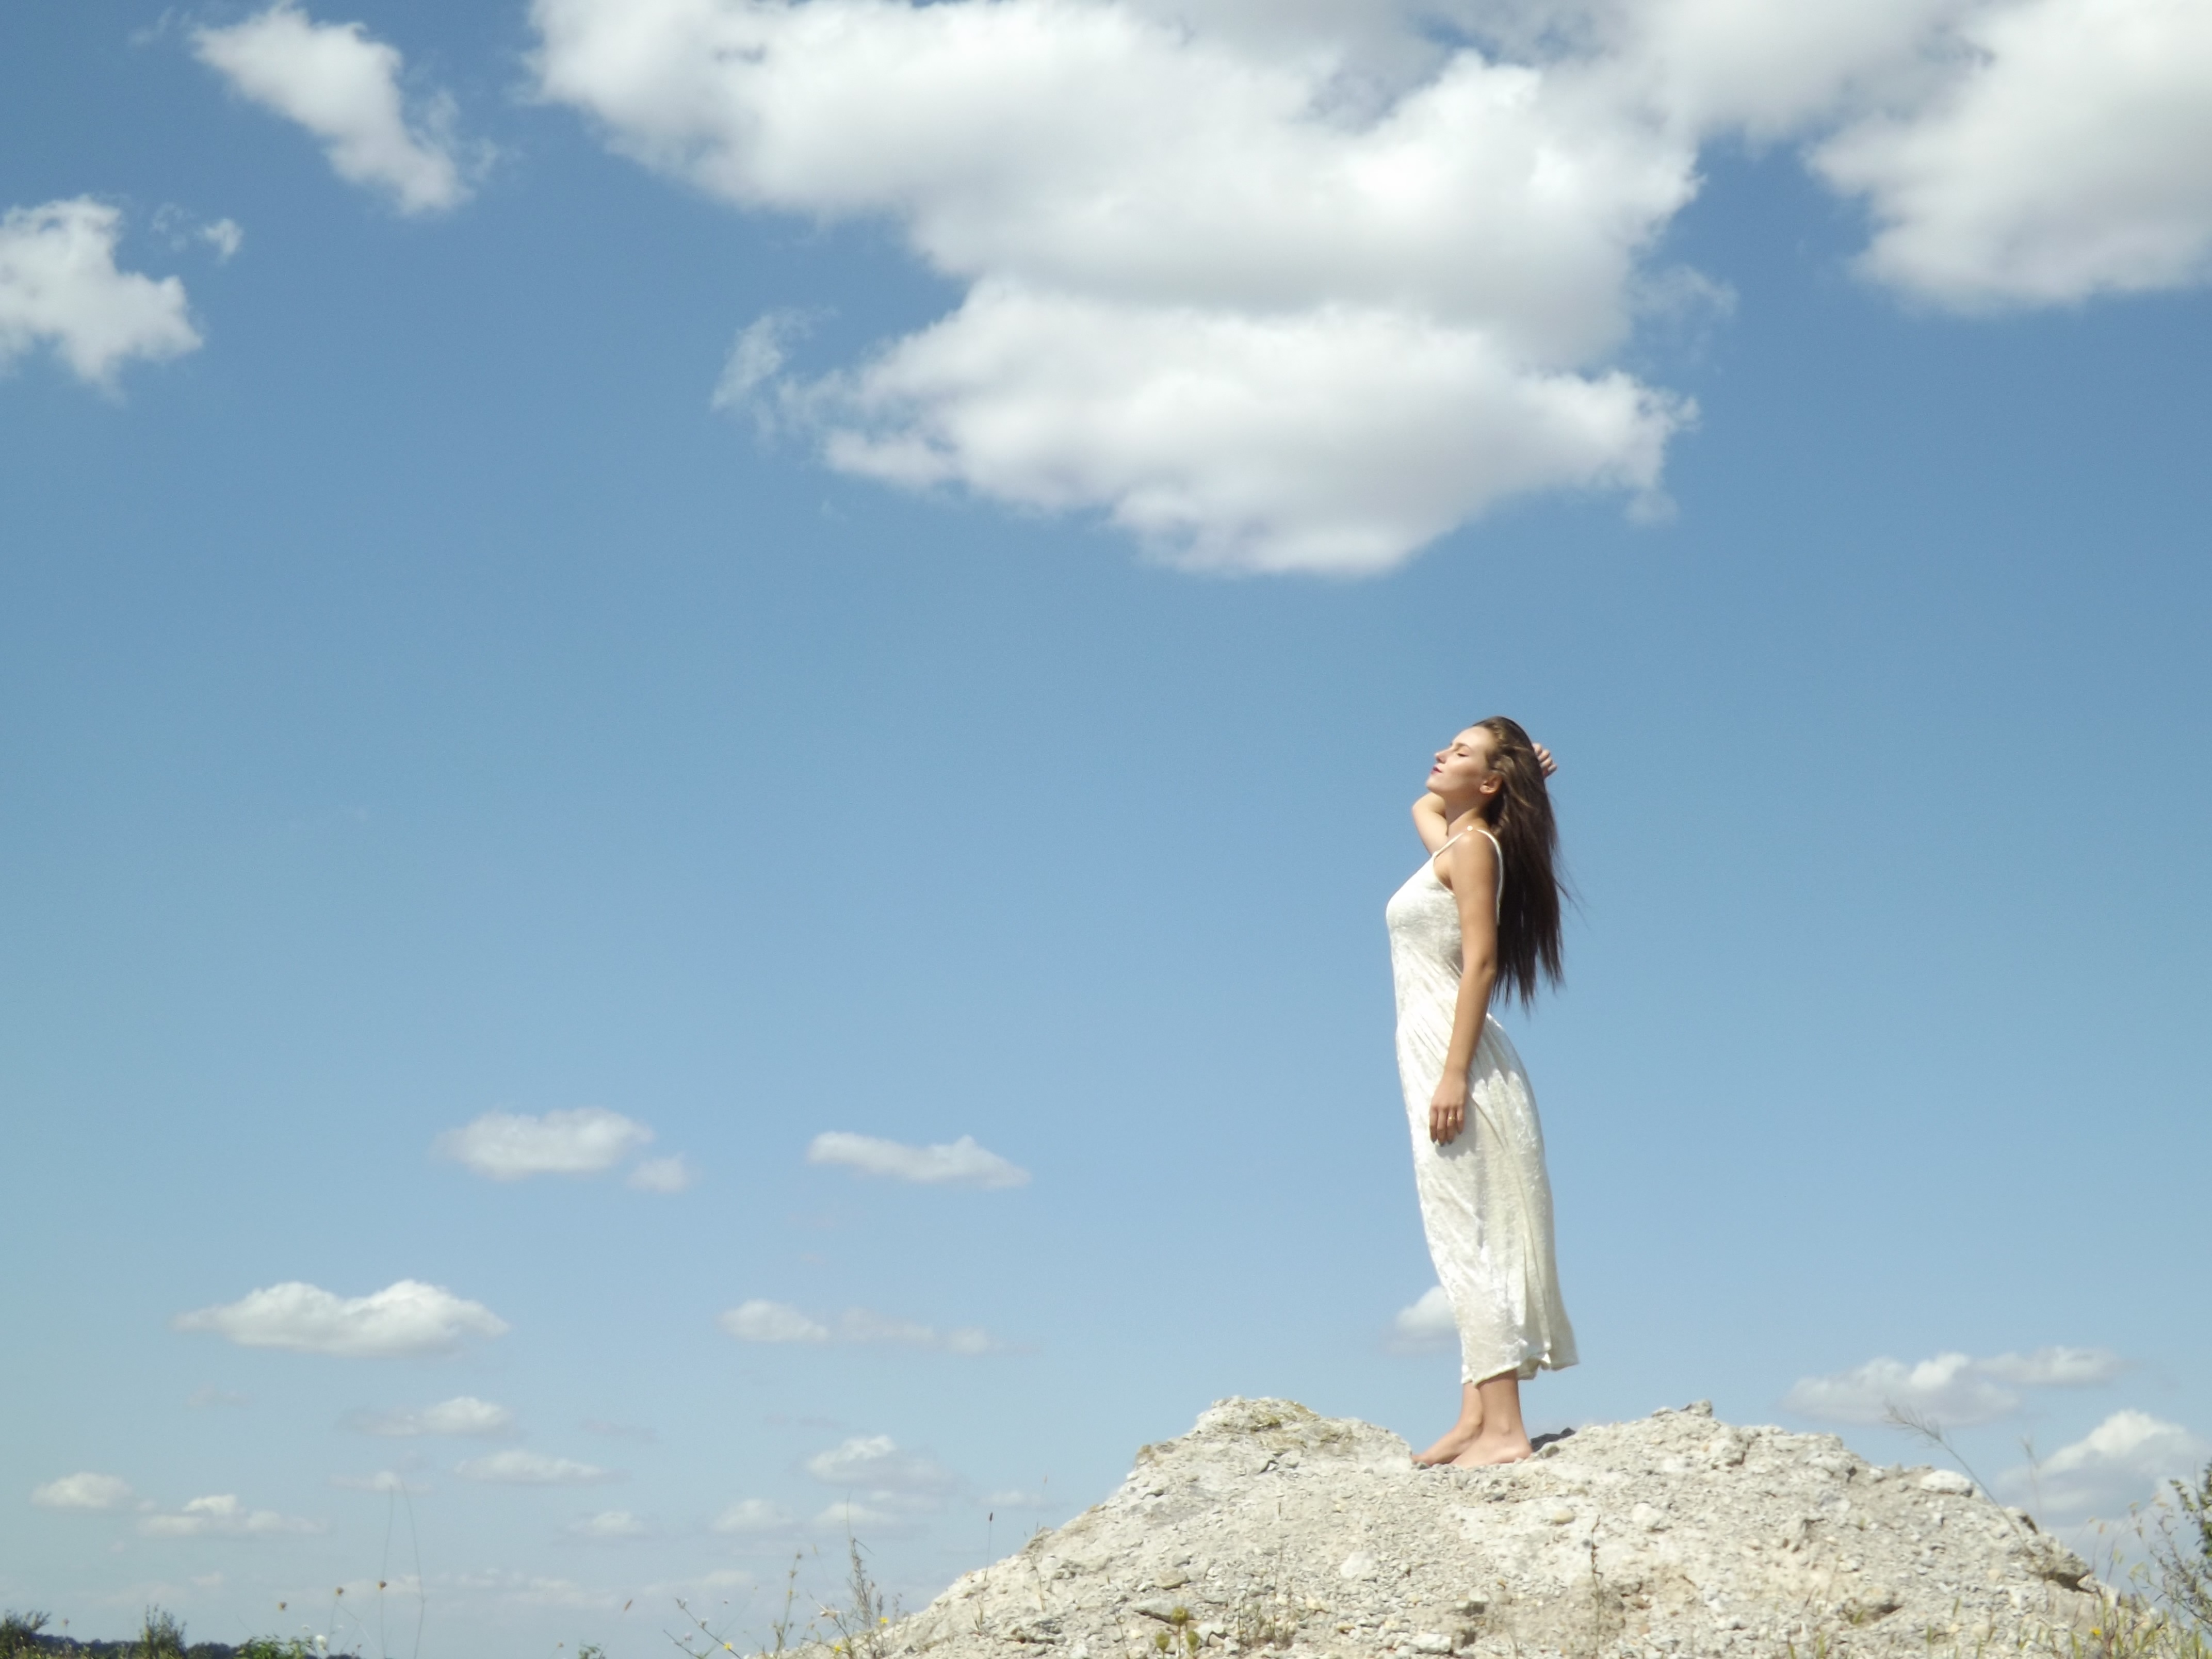
sea, horizon, mountain, cloud, sky, girl, white, sunlight, wind, monument, vacation, statue, blue, angel, beauty